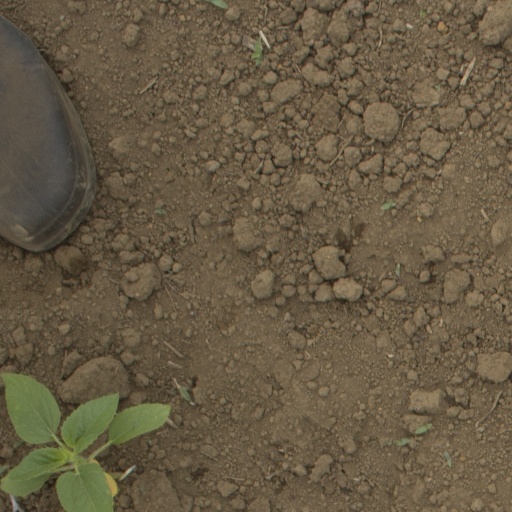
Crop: Jerusalem artichoke